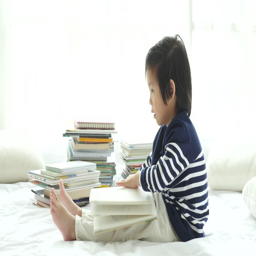
cute child reading a book on white bed